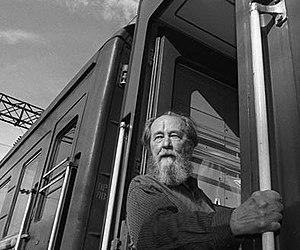
L'International Botev Prize est un des prix littéraires bulgares les plus renommés du pays.